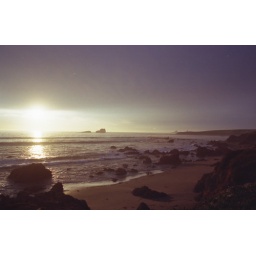
sunset ocean view at the elephant seals overlook in central california. shot on film (canon elan II) and scanned.